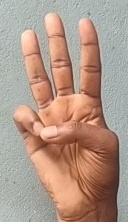
ASL sign: 6